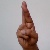
The image shows a hand gesture representing the letter 'R' in Indian Sign Language.